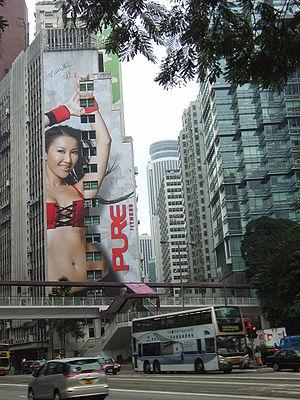
Coco Lee est une chanteuse, auteur-compositeur et actrice sino-américaine. Elle est née à Hong Kong en 1975 et a grandi à San Francisco, aux États-Unis.